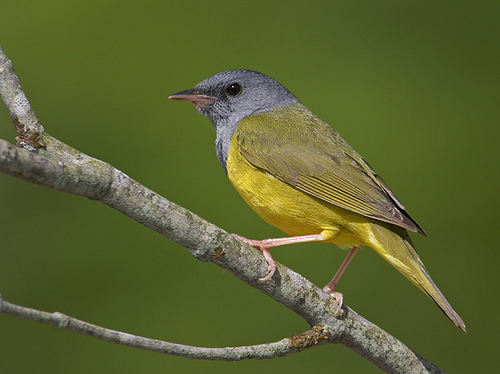
the bird has a throat that is gray and a belly that is yellow.
a small bird with a grey crown, nape and throat, with yellow and light green covering the rest of its body.
a small multicolored bird with a mostly yellow body, a light blue neck and nape, and long sharp claws.
this bird has a yellow belly and breast with a short pointy bill.
this bird has a grey crown, a yellow breast, and a brown wing
this bird is yellow with black and has a long, pointy beak.
the bird has a gray head, black eyes, and has an entirely bright yellow body.
this bird is green with grey and has a long, pointy beak.
this bird has a yellow body, off yellow wings, and a gray head.
this bird has a yellow belly and abdomen with a black grey crown.
Species: Mourning Warbler